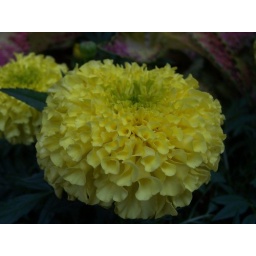
A lovely yellow flower near the Phoenix